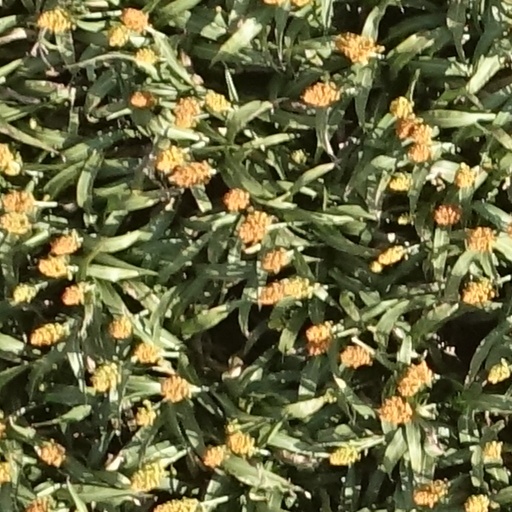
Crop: sorghum